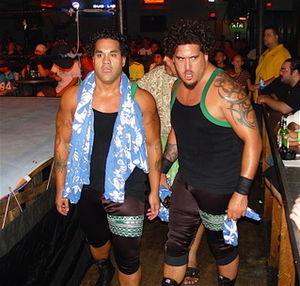
Sonny Siaki est un catcheur américain. Il est principalement connu pour son travail à la Total Nonstop Action Wrestling où il travaille de 2002 à 2006.